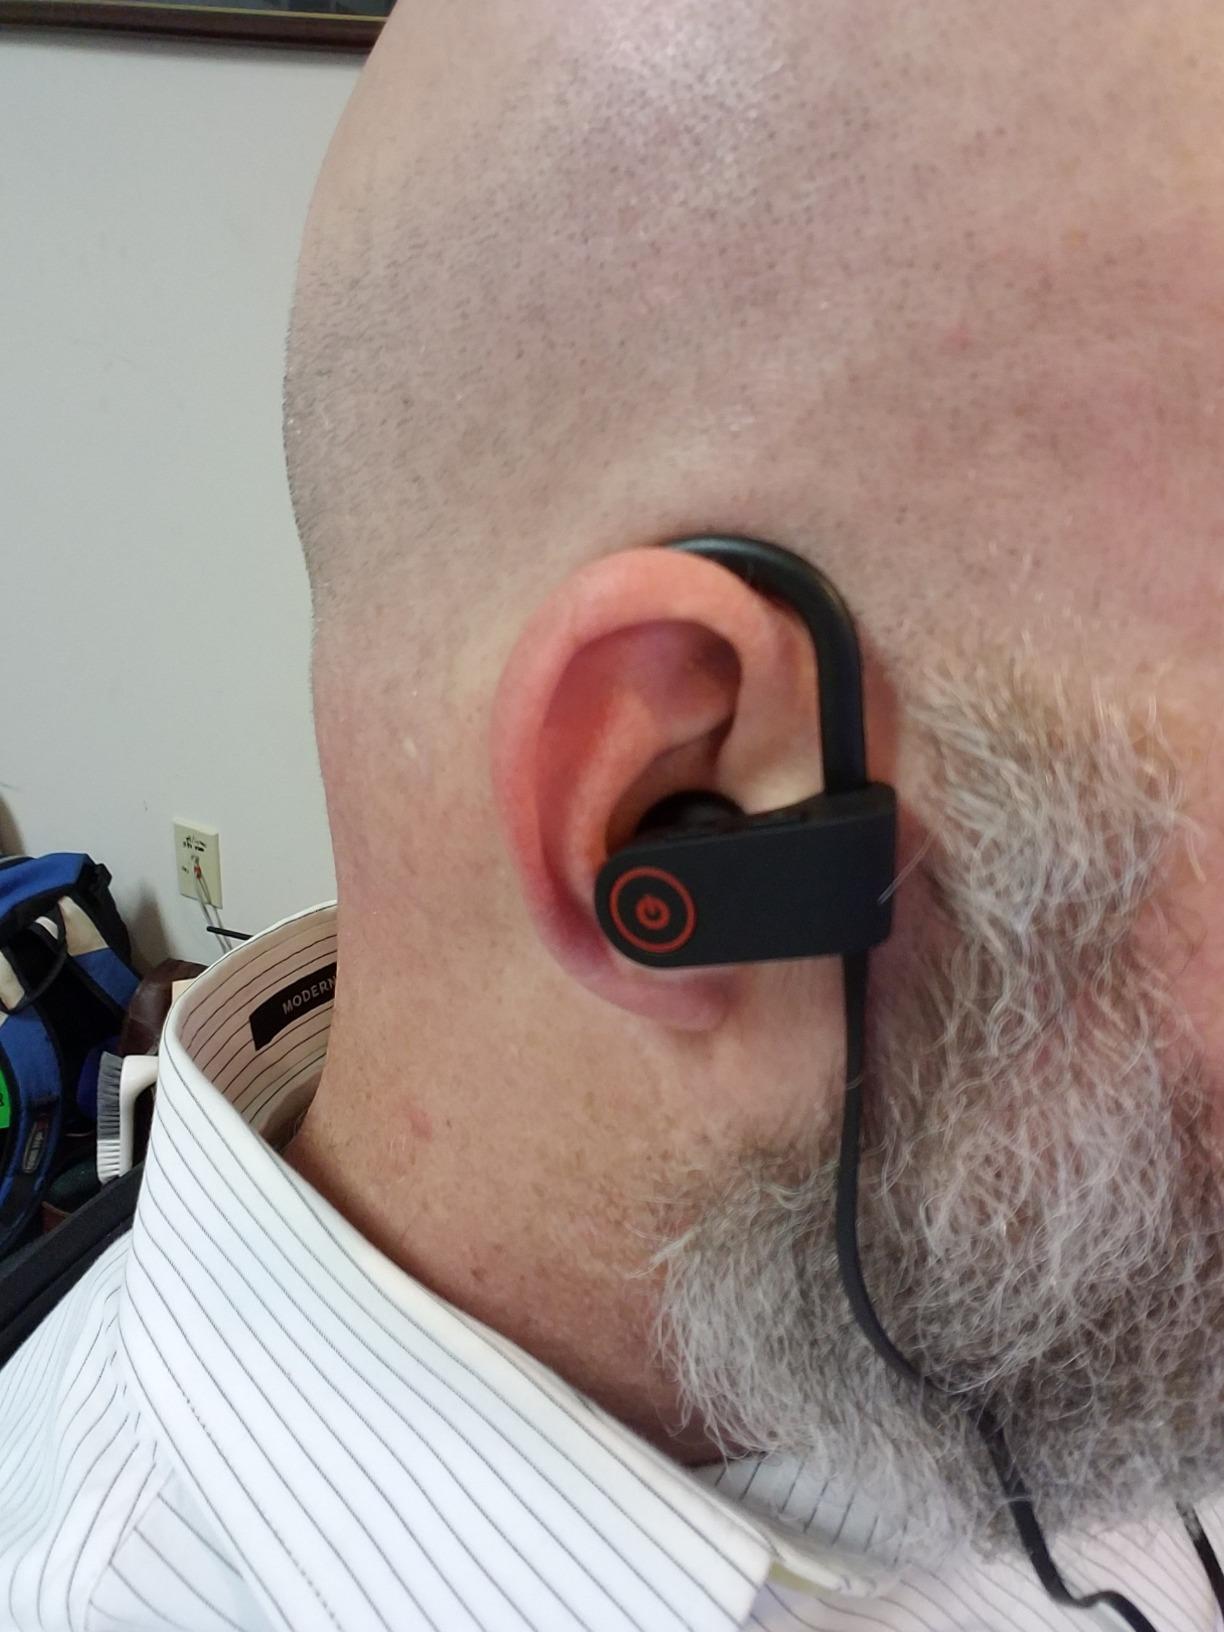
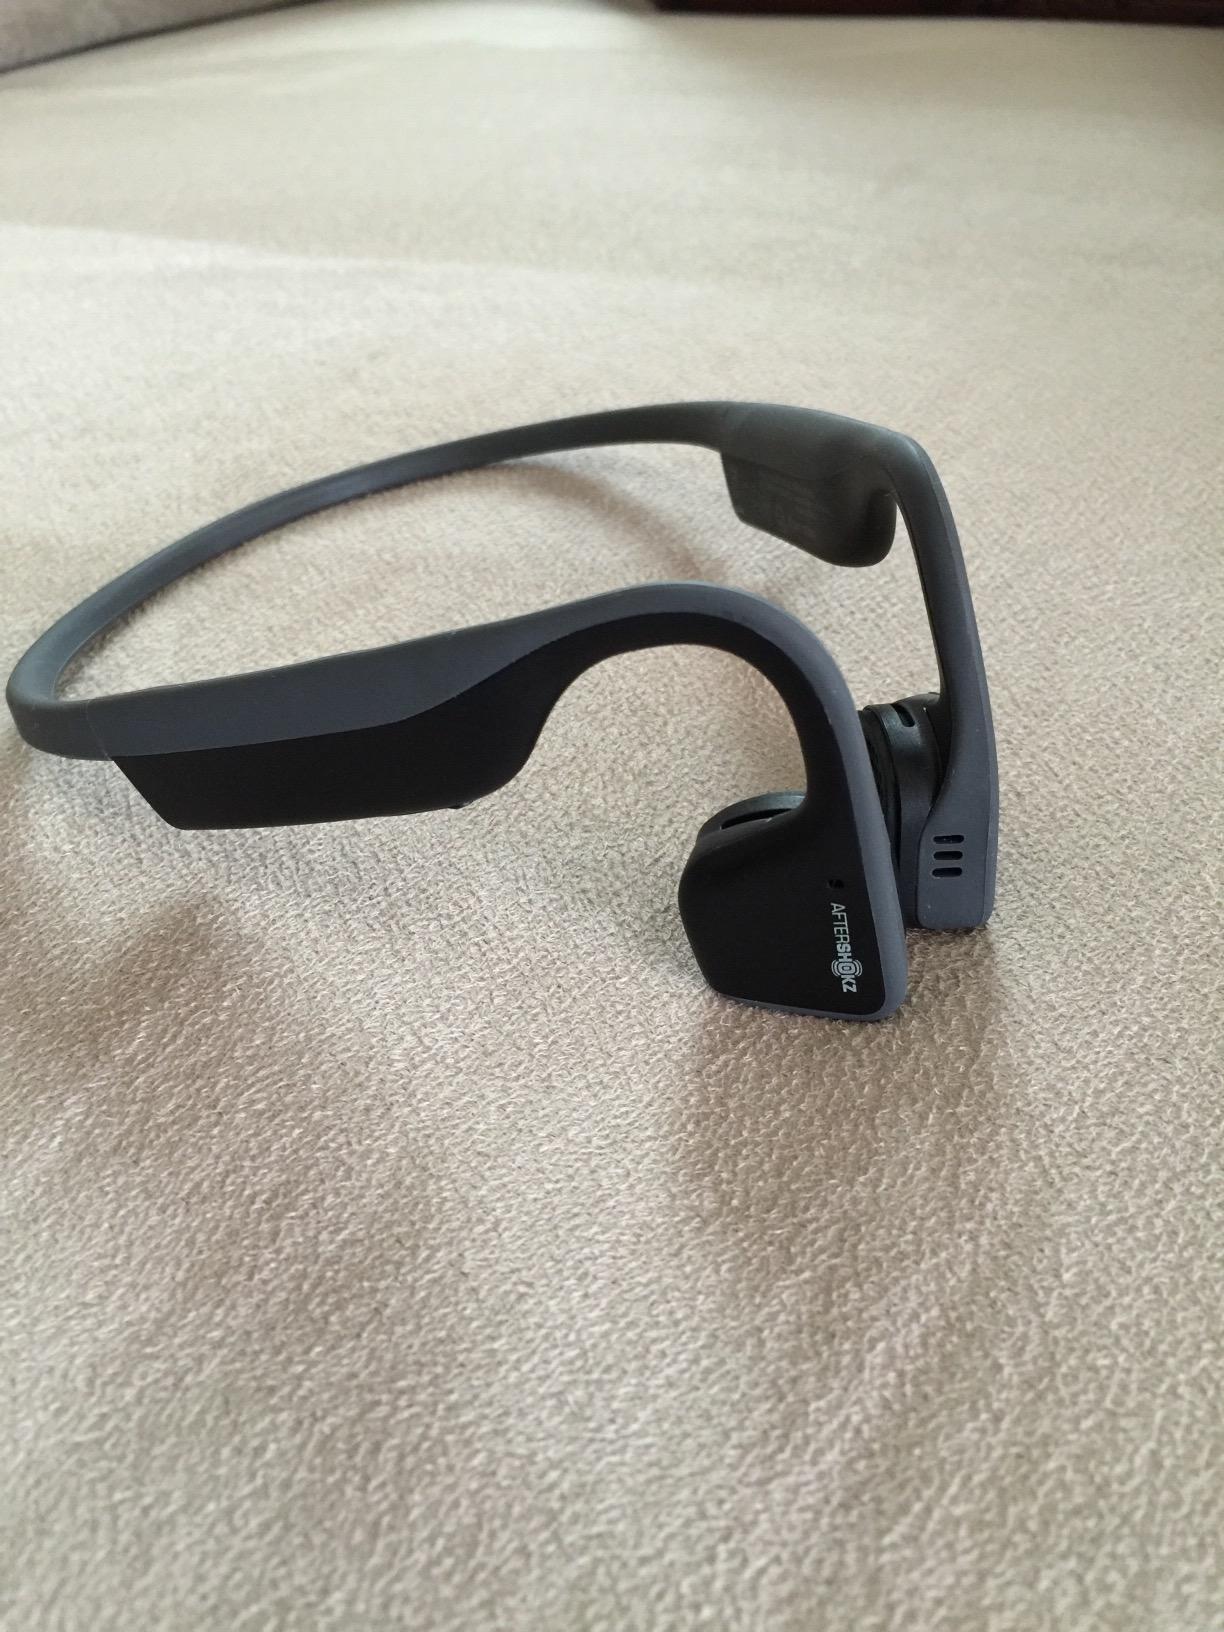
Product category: headphones
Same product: no